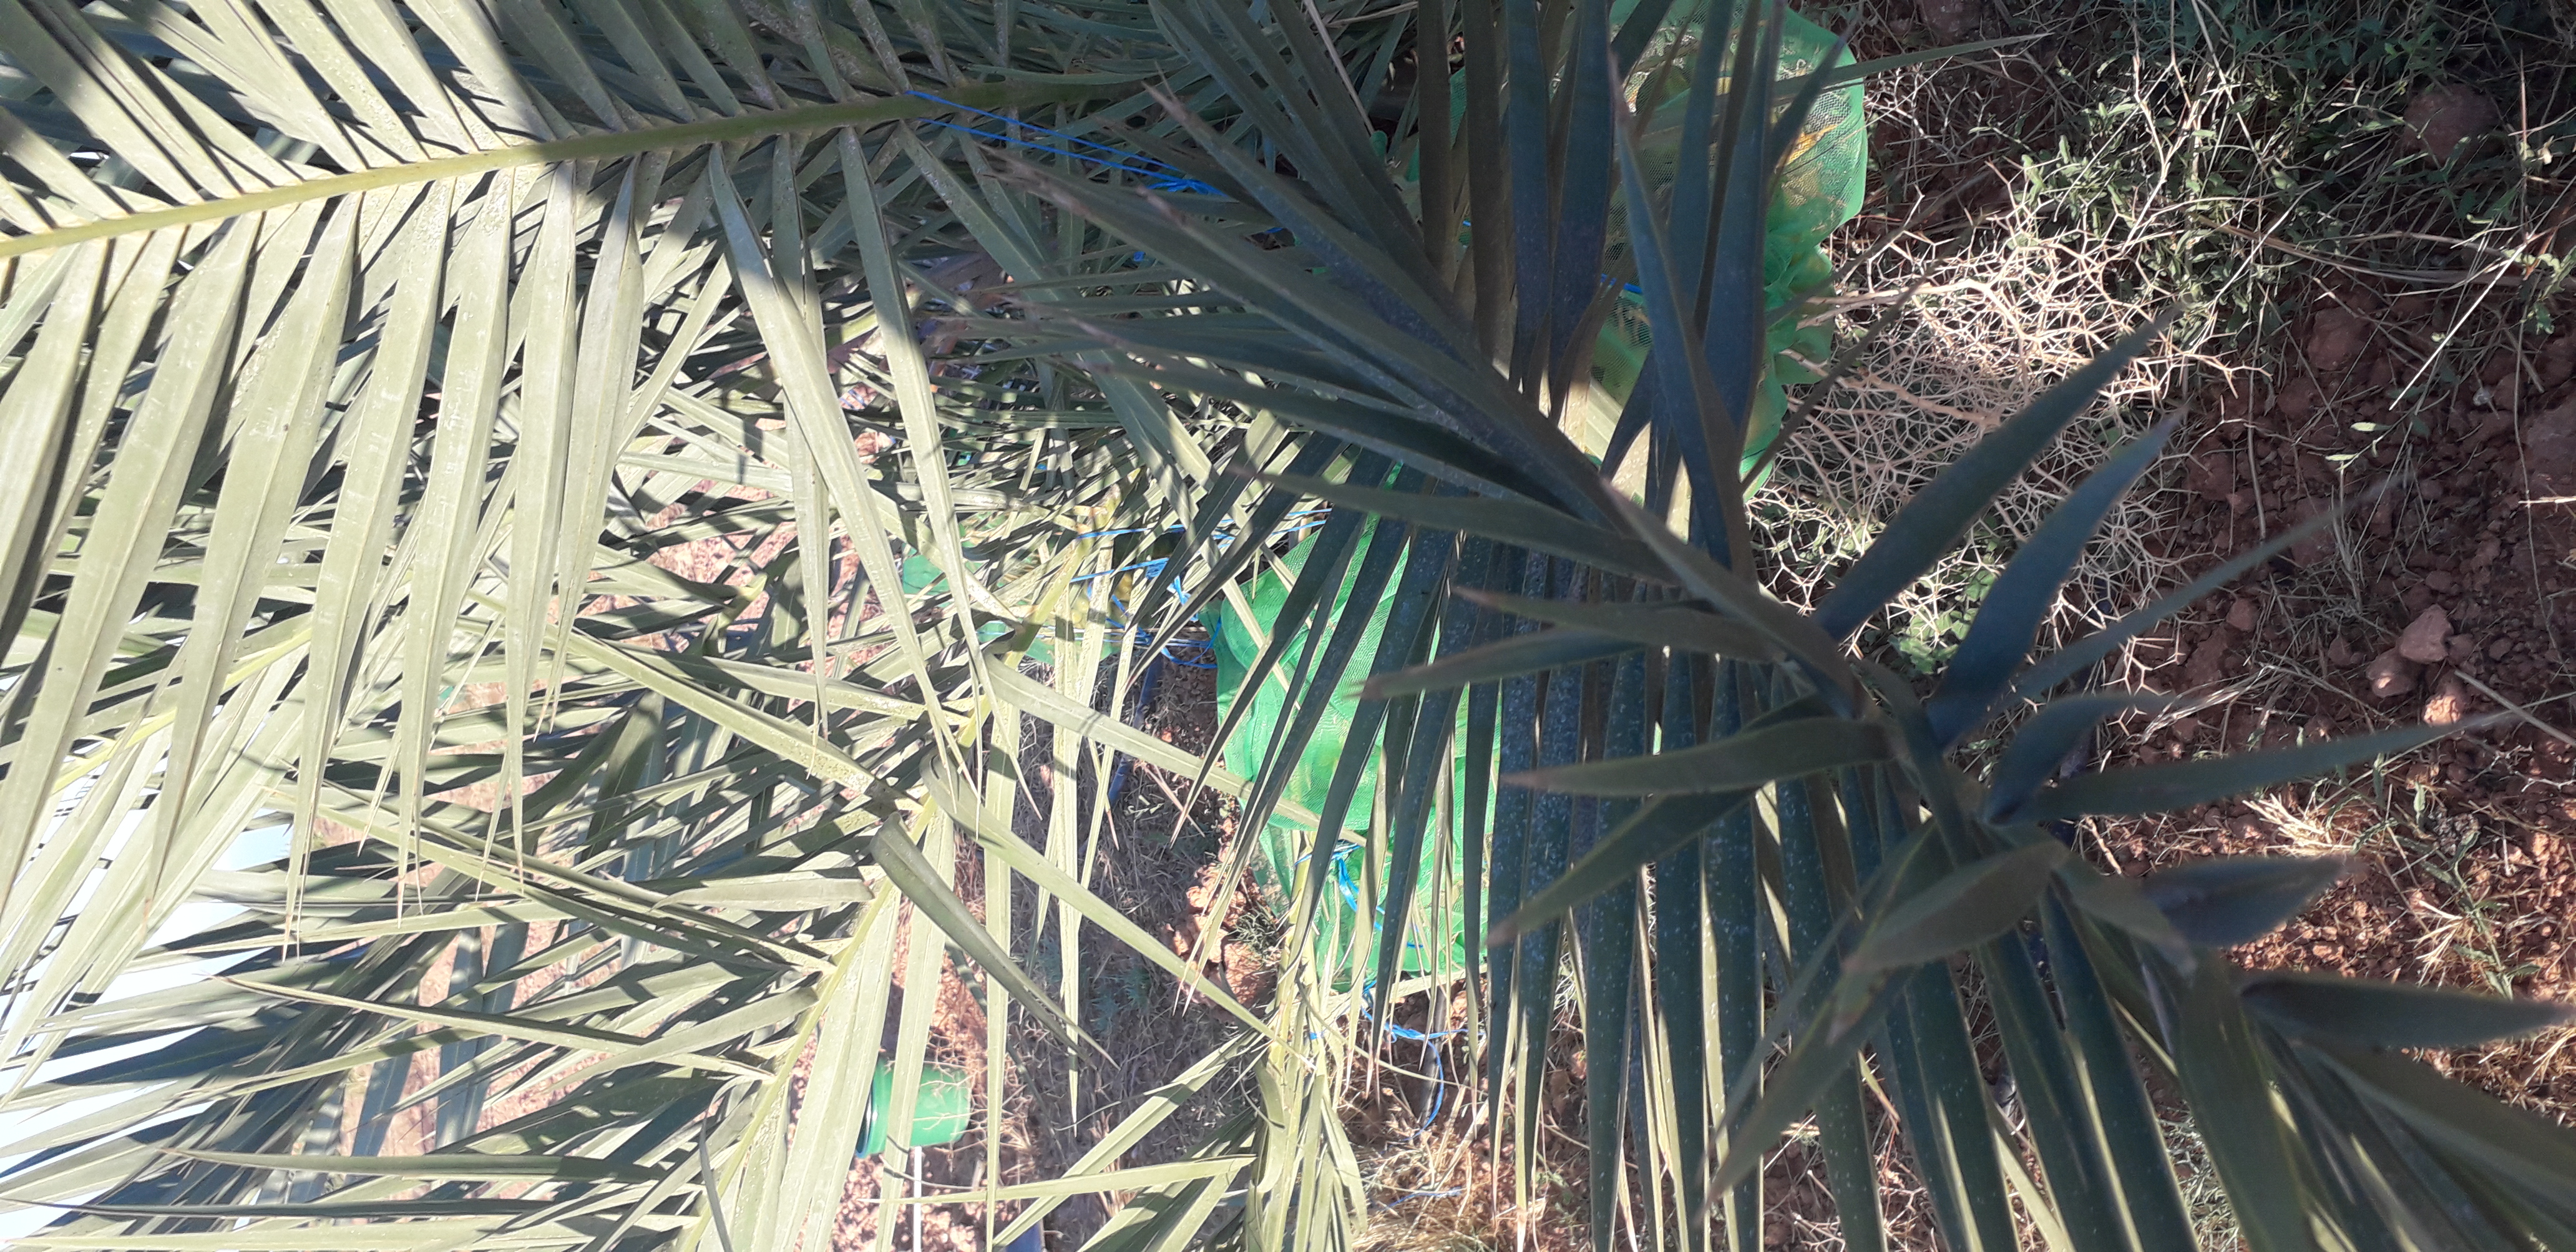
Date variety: Boufagous